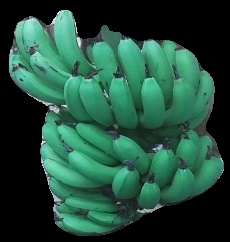
Variety: pachbale
Grade: grade3